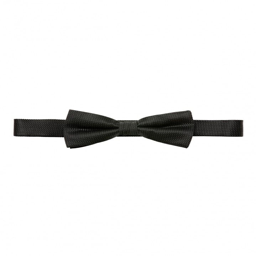
% silk , a slim tie will add the classic finish rather than looking kitschy .